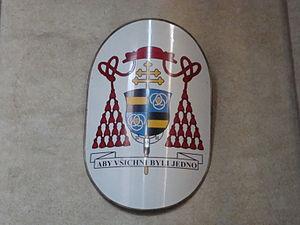
Miloslav Vlk, né le 17 mai 1932 et mort le 18 mars 2017 à Prague, est un cardinal tchèque, archevêque de Prague en République tchèque de 1991 à 2010.